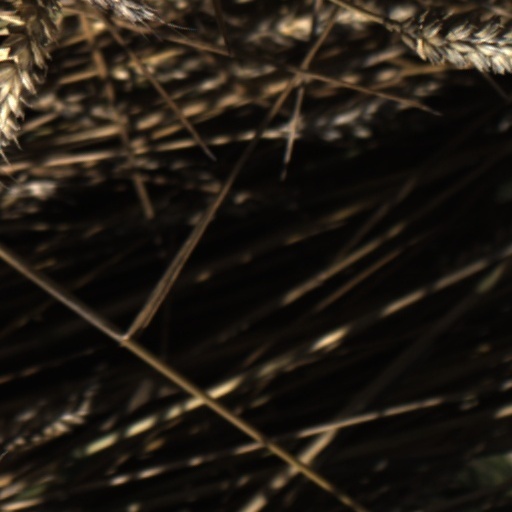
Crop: wheat